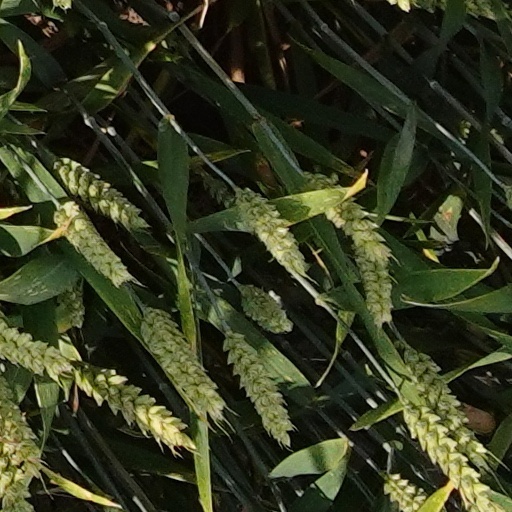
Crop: wheat